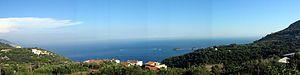
Les îles Galli constituent un groupe d'îles italiennes situées dans la Mer Tyrrhénienne le long de la Côte amalfitaine au sud de Naples, à proximité de l'ile de Capri.